Mahr Vehl

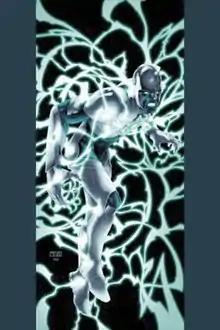
Promotional cover to "Ultimate Secret" #2 (May 2005) Art by Steve McNiven.

Geheneris Hala´son Mahr Vehl (also known as Mahr Vehl) is a character appearing in American comic books published by Marvel Comics. Created by writer Warren Ellis and penciller Steve McNiven, the character first appeared in "Ultimate Secret" #1 (March 2005). Mahr Vehl appears in the Ultimate Marvel universe and is the Ultimate version of Mar-Vell.